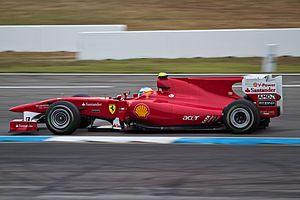
Fernando Alonso lors du Grand Prix d'Allemagne 2010 sur Ferrari F10